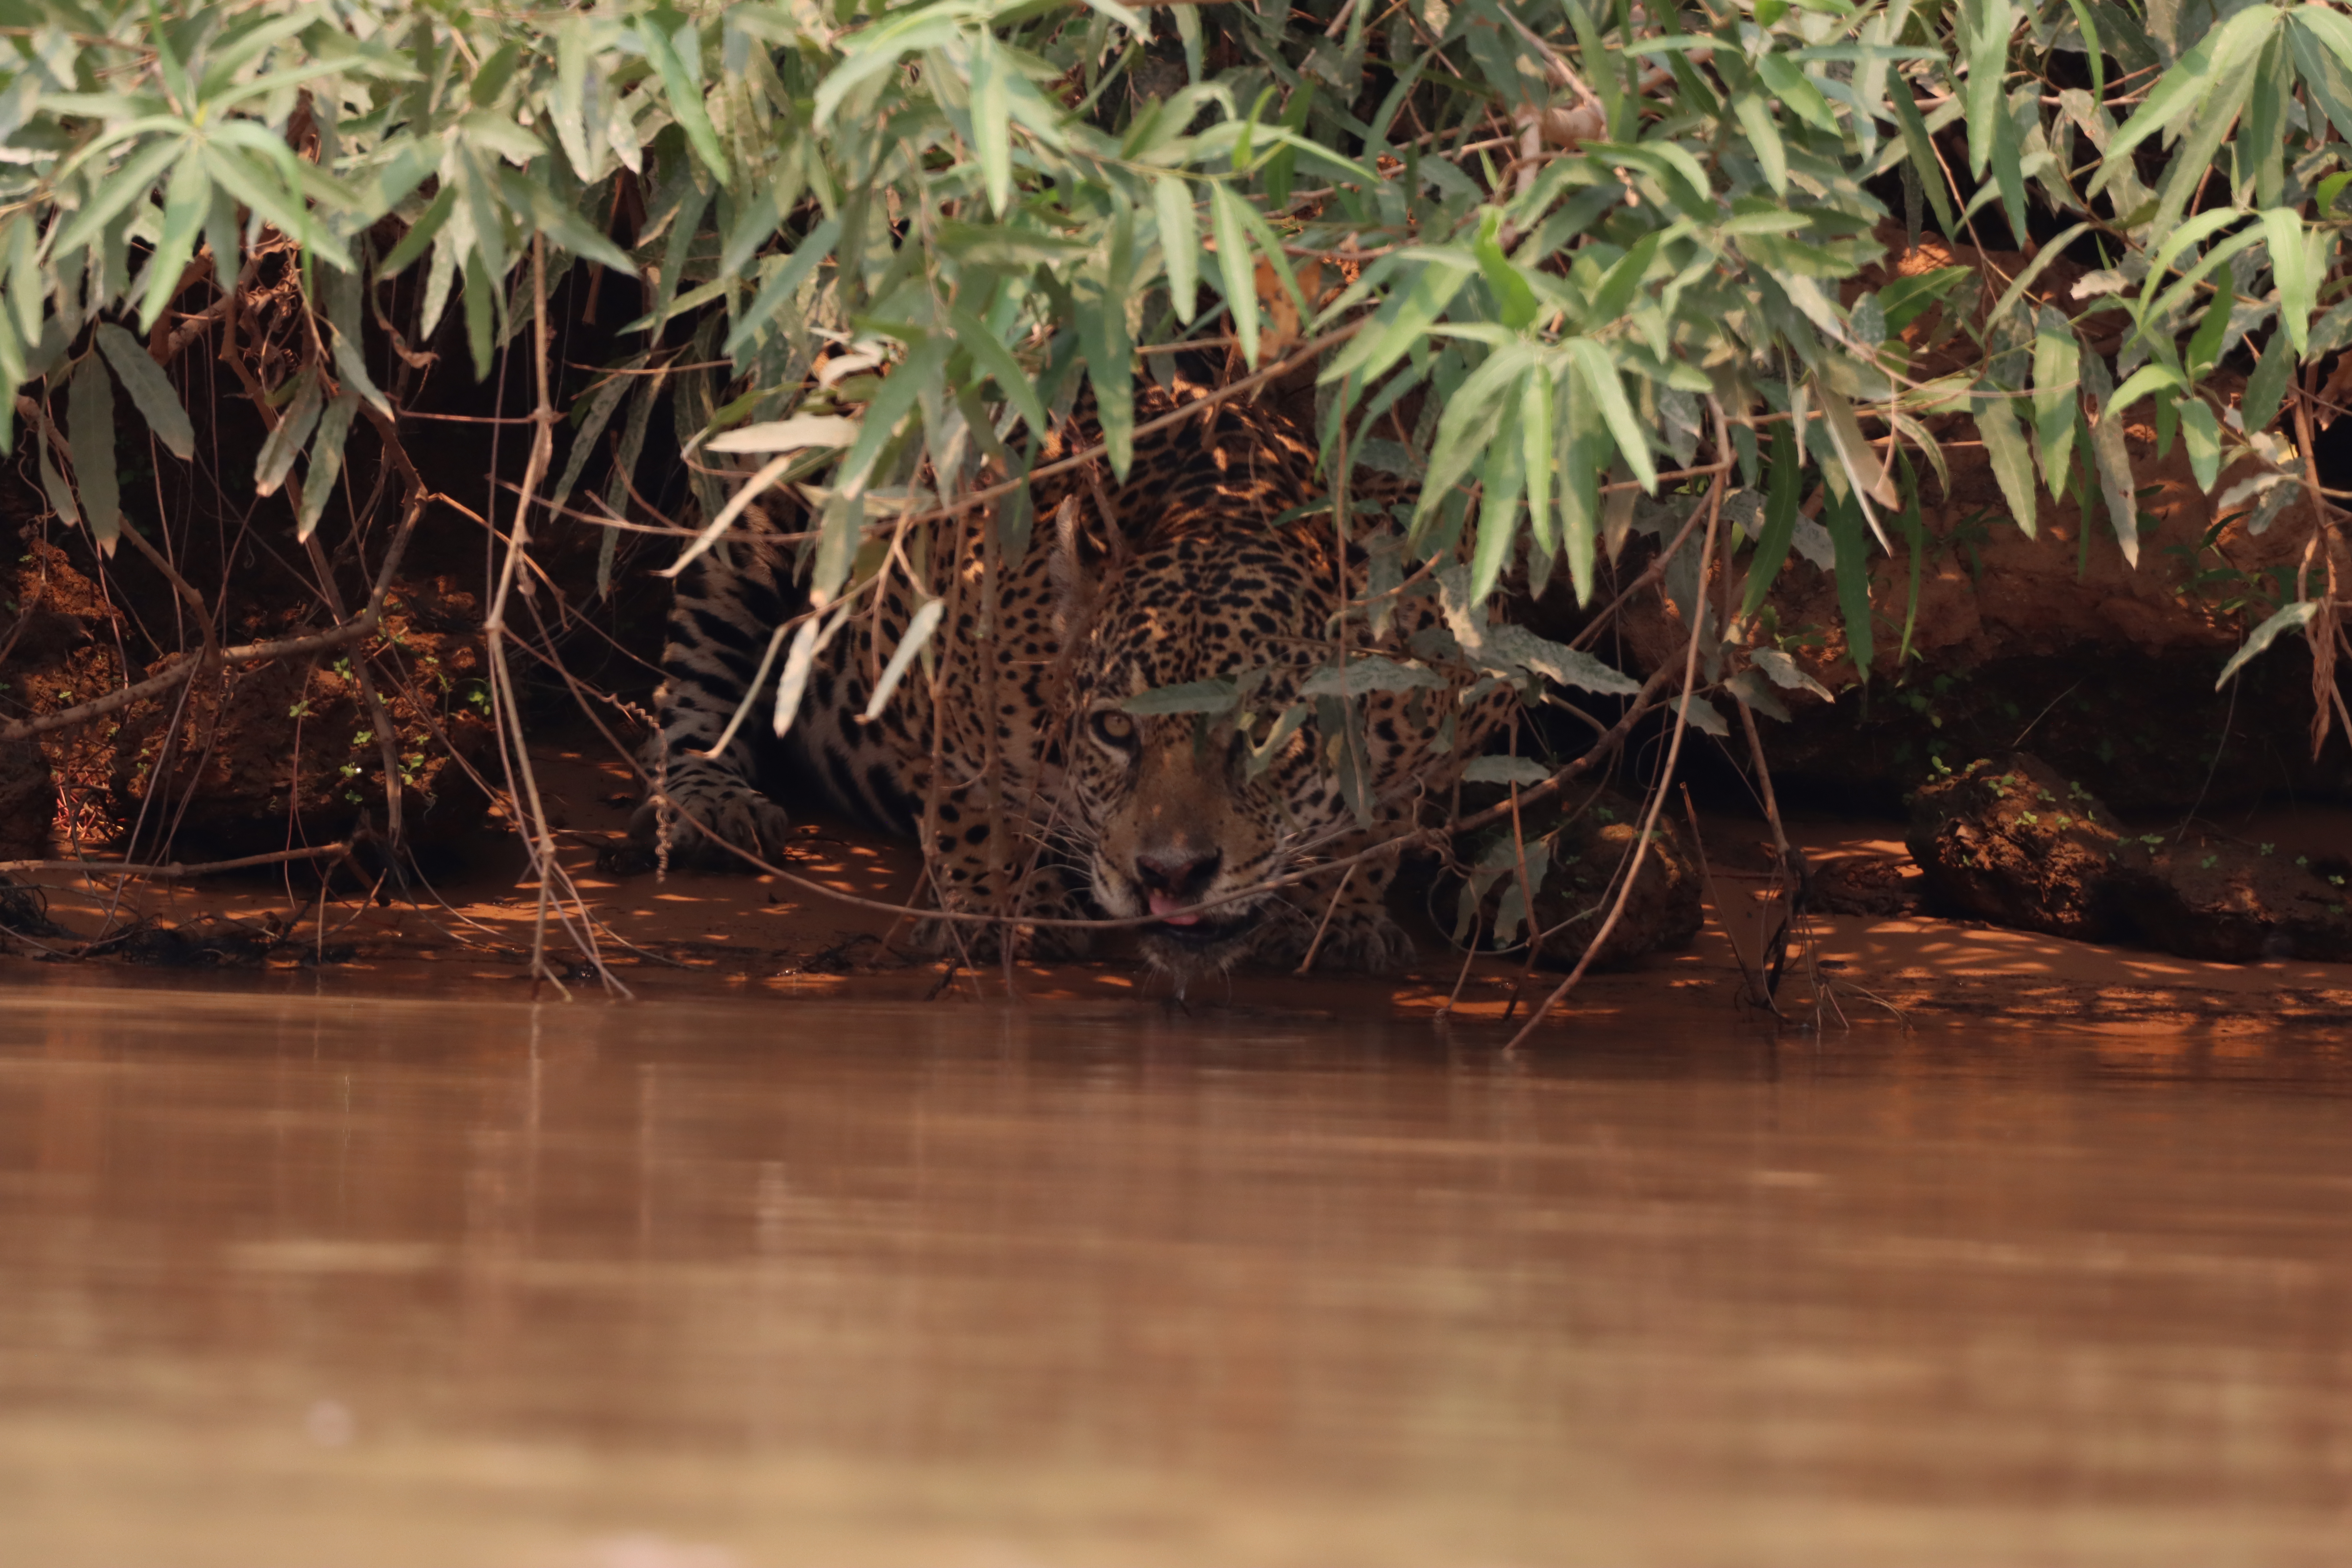
Jaguar: Overa